Wellington Harbour Board

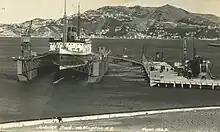
Jubilee Floating Dock

In 1928, the Harbour Board announced a decision to procure and install a floating dock with a lifting power of 15,000 tons, to be used for ship repairs. The floating dock was built in England by Swan Hunter & Wigham Richardson of Wallsend, with the contract awarded in August 1930 for a dock with a lifting capacity of 17,000 tons, with dimensions long and wide. It left the Tyne on 15 July 1931 and was towed for five and a half months at sea over a route through the Suez Canal, covering , and arrived in Wellington Harbour on 28 December 1931. A wharf was built adjacent to the Thorndon reclamation for permanent mooring of the floating dock. The dock was powered by electricity and included a crane capable of lifting up to five tons. The dock was named 'Jubilee Dock' in honour of the Harbour Board's fiftieth anniversary in 1930.